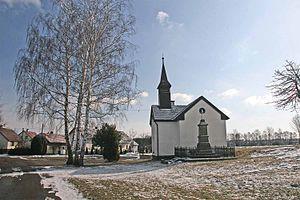
Stéblová est une commune du district et de la région de Pardubice, en République tchèque. Sa population s'élevait à 248 habitants en 2017.